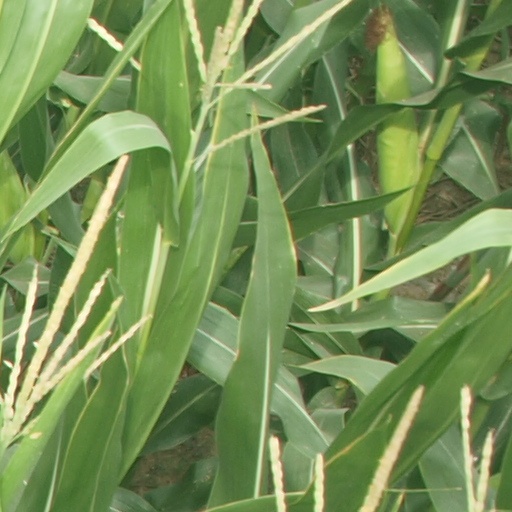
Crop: maize; corn